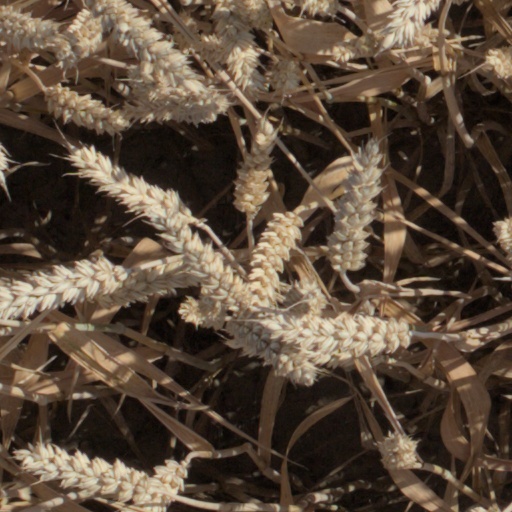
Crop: wheat